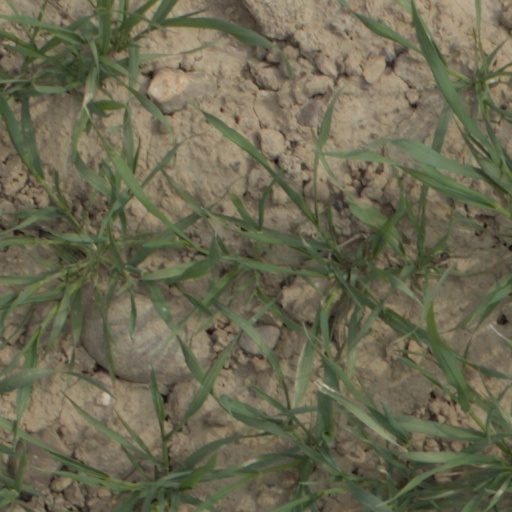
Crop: wheat